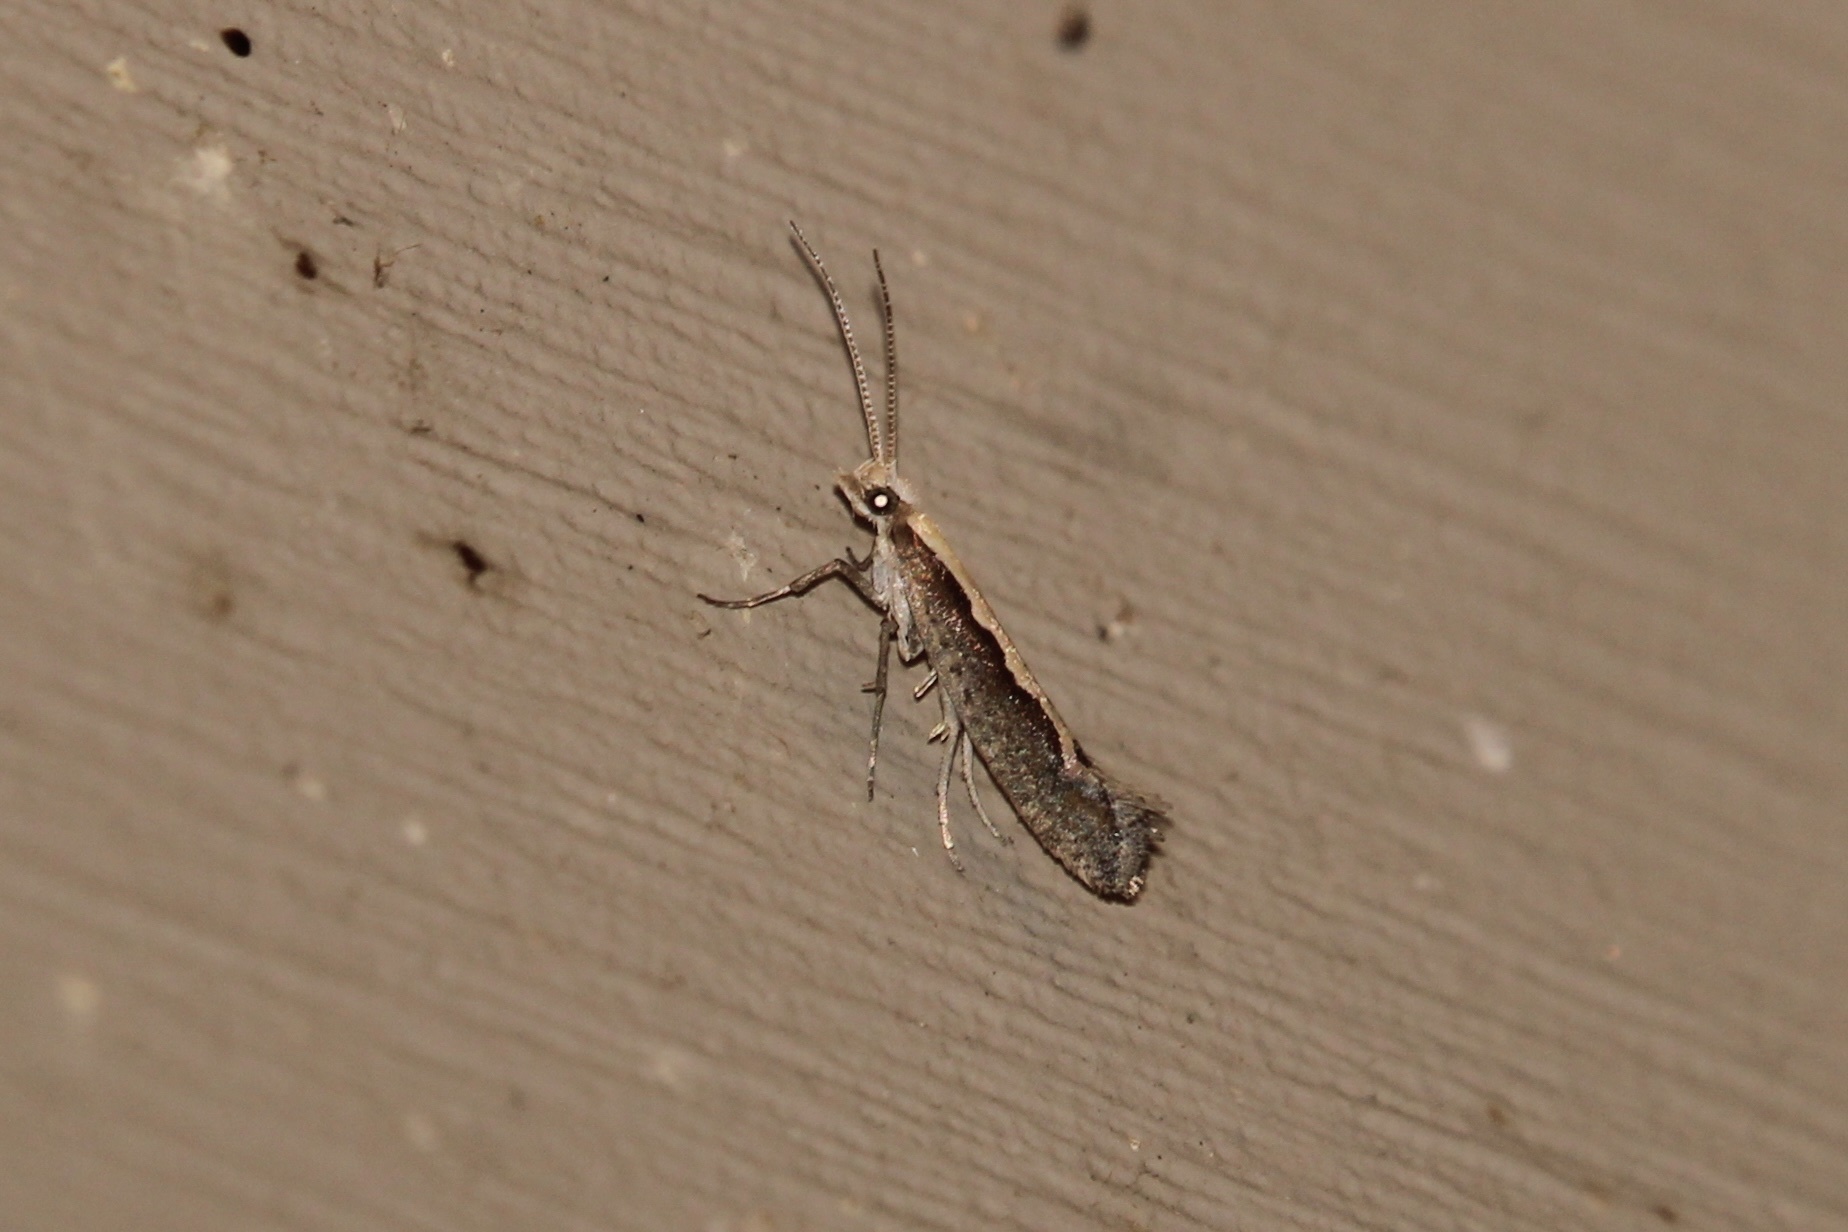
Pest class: diamondback_moth